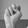
ASL letter: N